Retail marketing

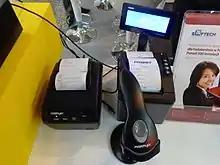
Retailers must also plan for mode of payment.

When decision-makers have determined the broad approach to pricing (i.e., the pricing strategy), they turn their attention to pricing tactics. Tactical pricing decisions are shorter term prices, designed to accomplish specific short-term goals. The tactical approach to pricing may vary from time to time, depending on a range of internal considerations (e.g. the need to clear surplus inventory) or external factors (e.g. a response to competitive pricing tactics). Accordingly, a number of different pricing tactics may be employed in the course of a single planning period or across a single year. Typically store managers have the necessary latitude to vary prices on individual lines provided that they operate within the parameters of the overall strategic approach.